Santa Maria Airport (Azores)

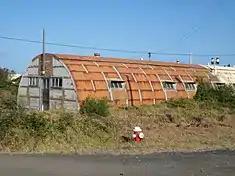
A World War II Quonset hut used to lodge members of the military

In the context of the Second World War, in July 1941, a Portuguese mission under the command of engineer Colonel Hermínio José de Sousa Serrano, and which included Colonel Frederico Lopes da Silva and Major Fernando Tártaro, visited Santa Maria to study a possible location for an airfield, opting for the plateau known as "Pico de Maria Dias". Two years later, technicians from Pan American World Airways arrived on the island, arriving on board the "NT Lima" in December 1943, and confirmed that the location was optimal for establishing a military airfield to complement the field at Lajes. The airfield would, therefore, assist in the protection of the maritime convoys that crossed the Atlantic to support the port of Murmansk in the Soviet Union, which were being sunk by German U-boats.